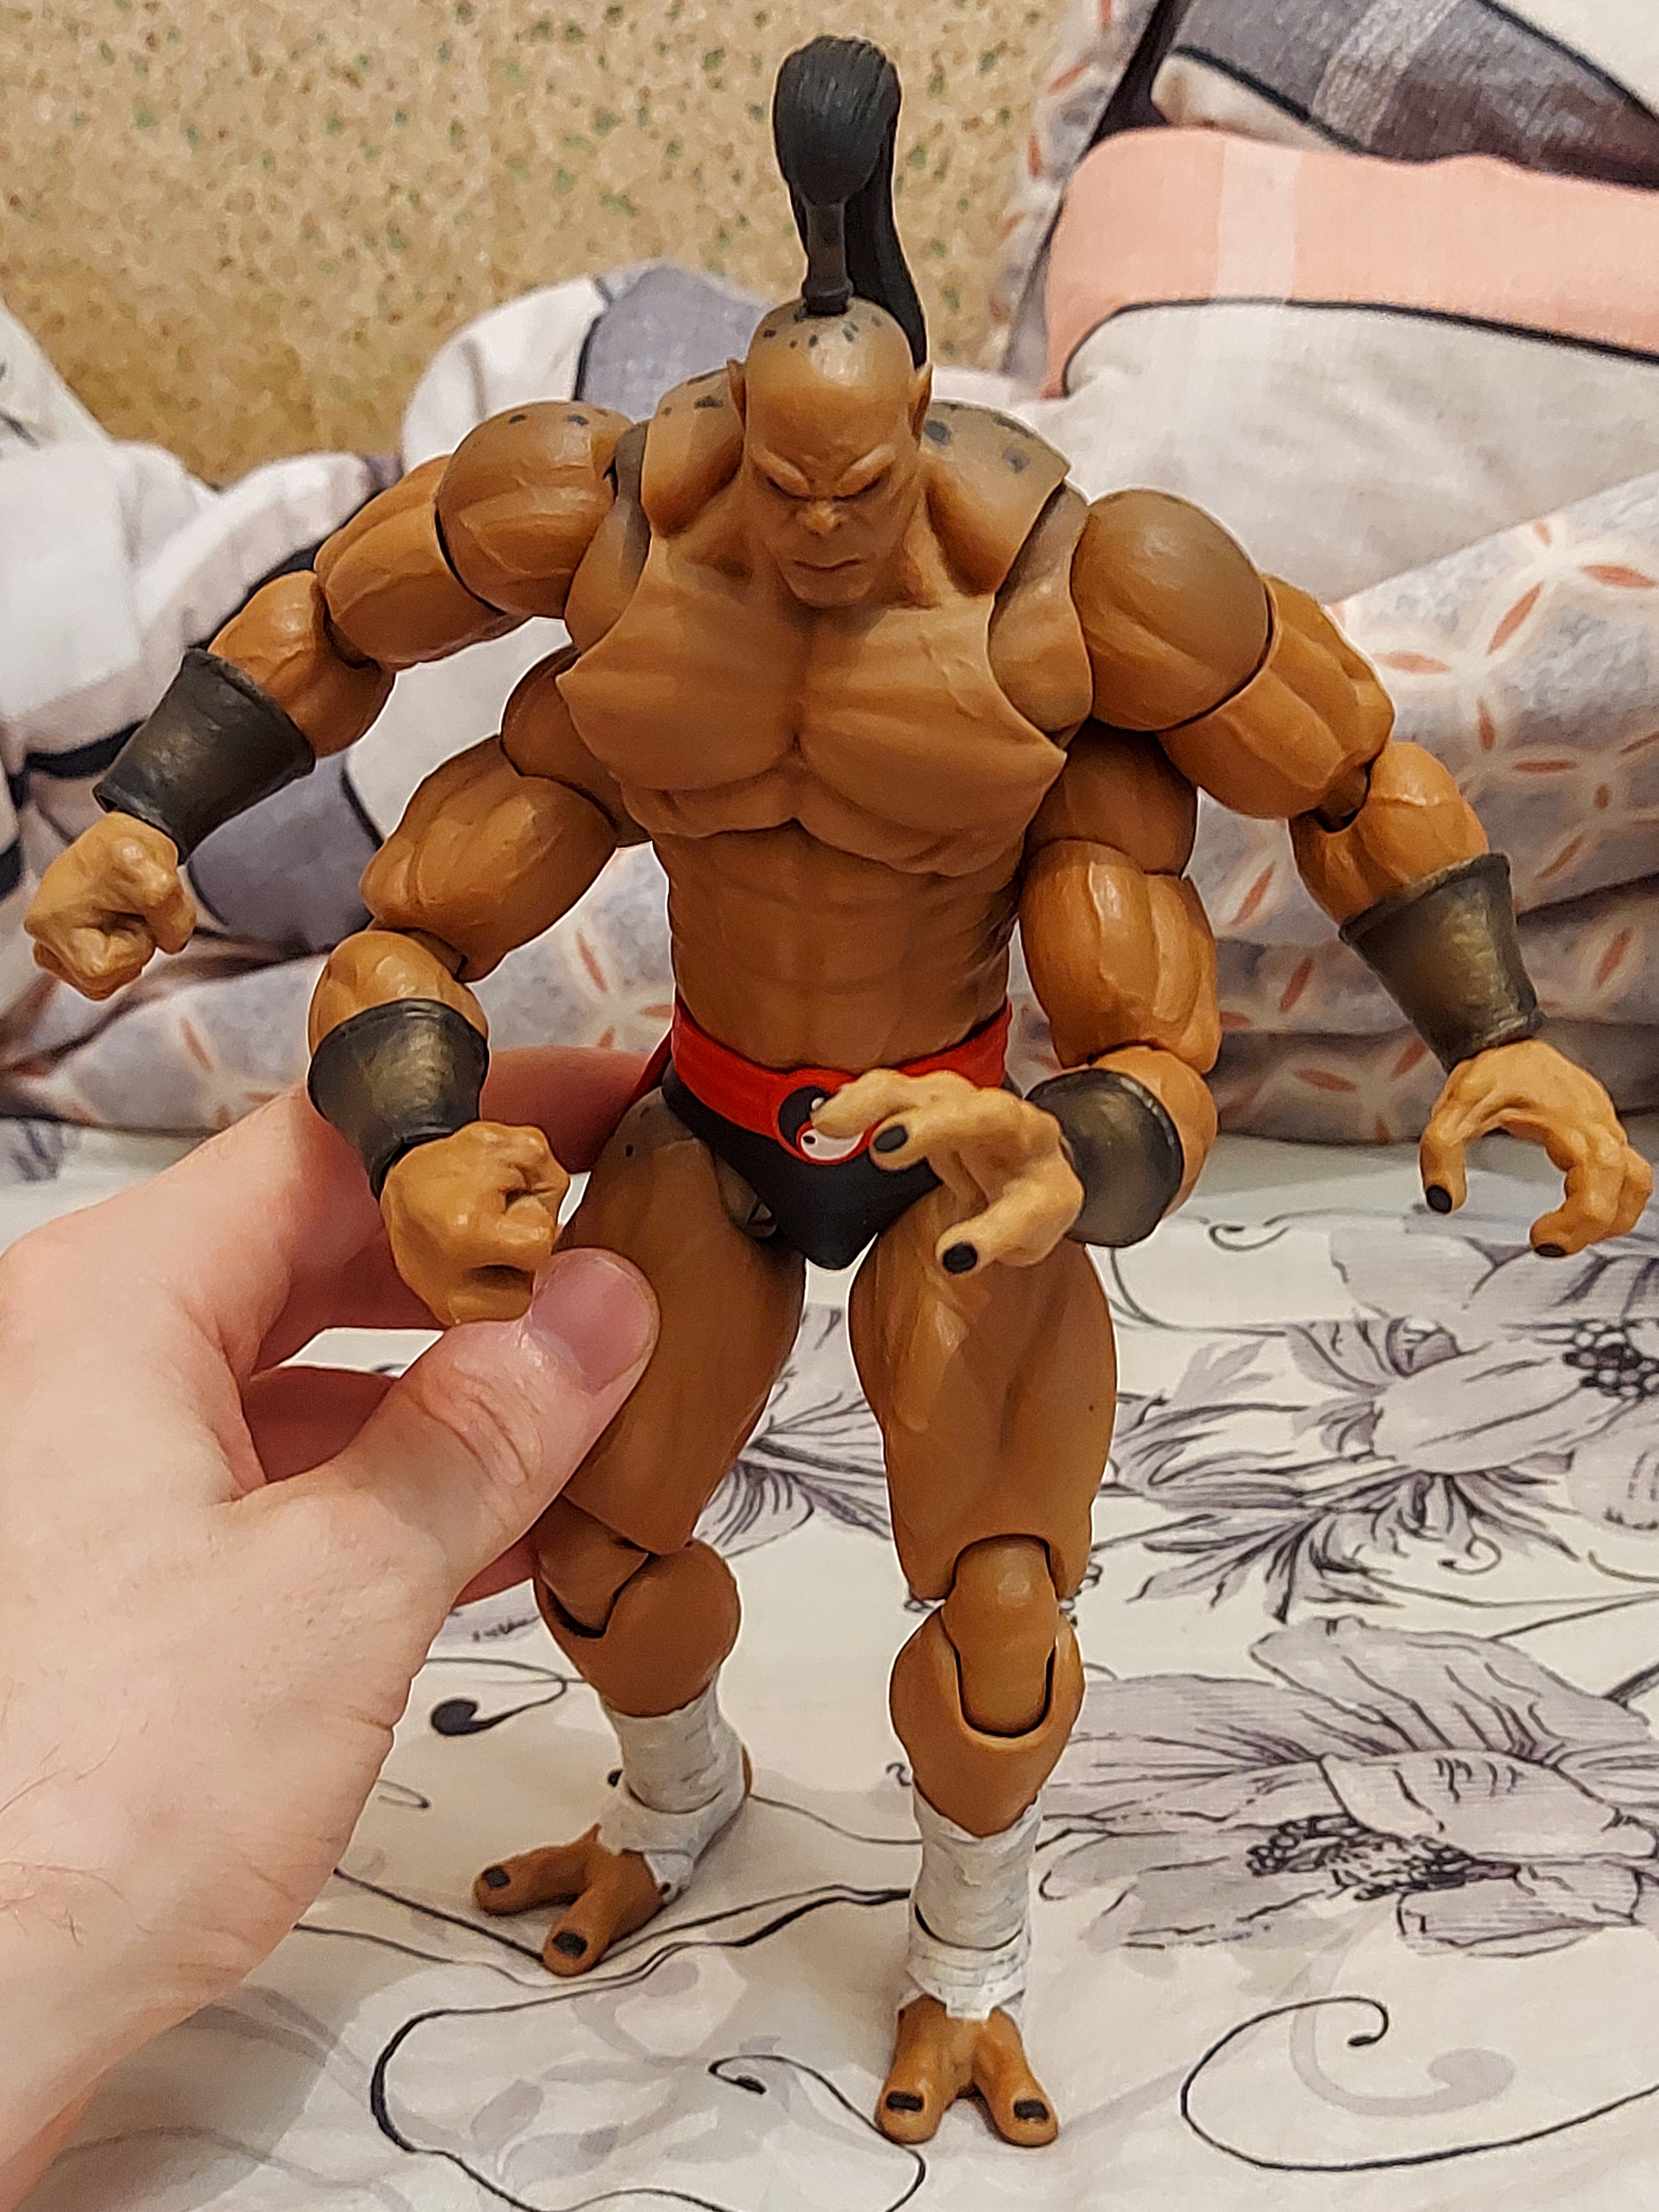
Shokan, storm, collectibles, warrior, fighter, action, figure, toy, bodybuilder, gesture, thigh, finger, chest, undergarment, thumb, art, abdomen, trunk, Barechested, human leg, bodybuilding, action figure, fictional character, knee, fiction, illustration, figurine, hero, underpants, superhero, shorts, machine